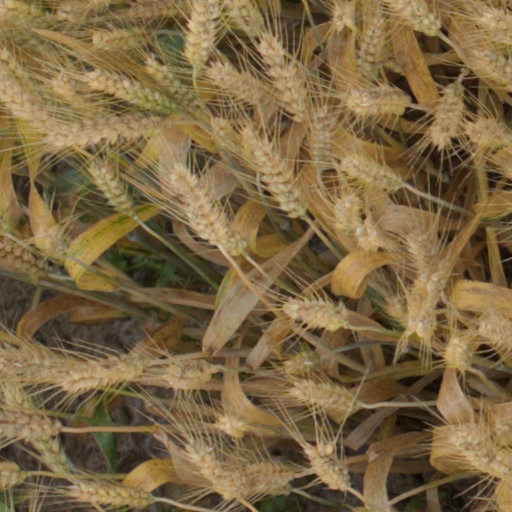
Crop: wheat